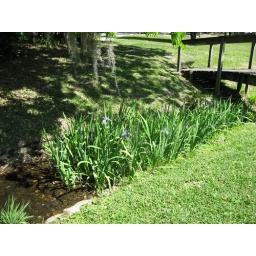
We follow the stream under the bridge to the first, small bed of irises.